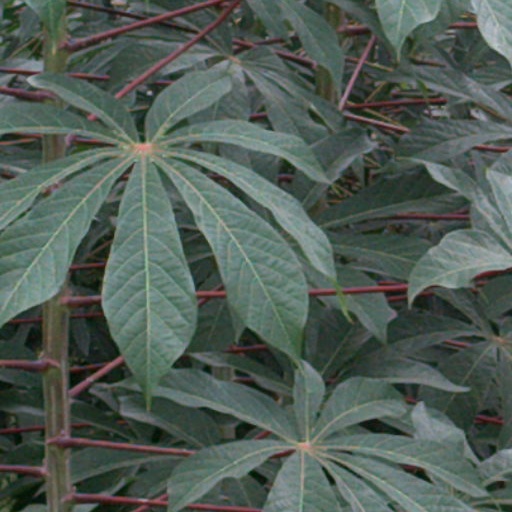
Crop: cassava